Dayton Veterans

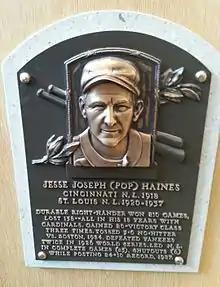
Jesse Haines. Baseball Hall of Fame plaque.

Baseball Hall of Fame member Jesse Haines pitched briefly for Dayton in 1913.